Bubbly Lovely

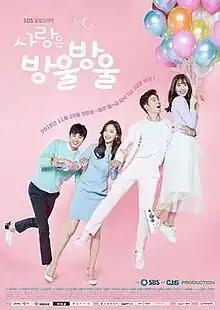
Promotional poster

Bubbly Lovely is a 2016 South Korean television series starring Wang Ji-hye, Kang Eun-tak, Gong Hyun-joo, Kim Min-soo and Kang Dong-ho. It aired on SBS TV from November 28, 2016 to June 2, 2017, airing every Monday to Friday evening at 19:20 for 120 episodes.